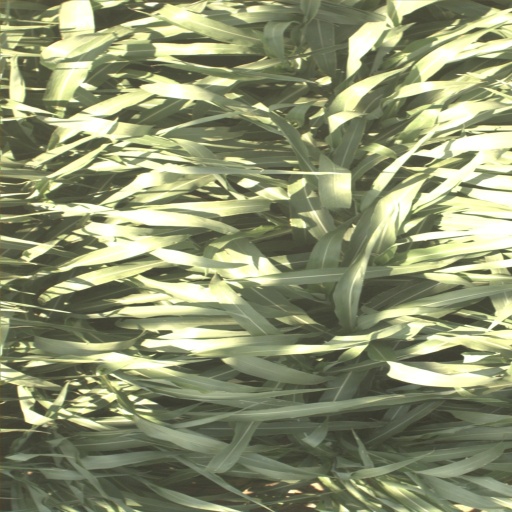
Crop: sorghum